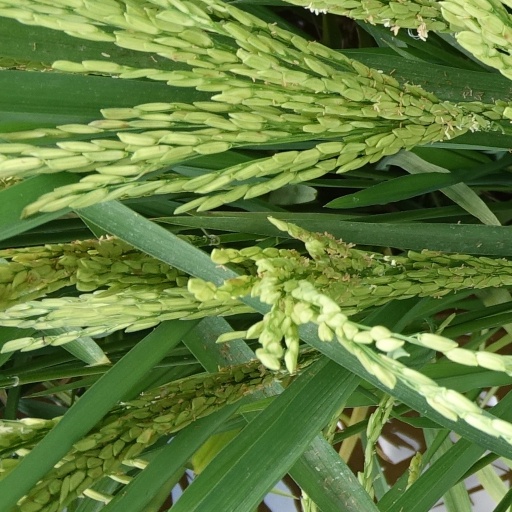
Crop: rice